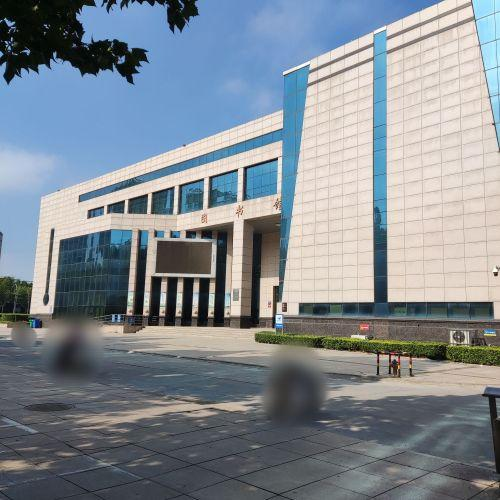
地标名称：荥阳市图书馆
所在城市：郑州市·荥阳市